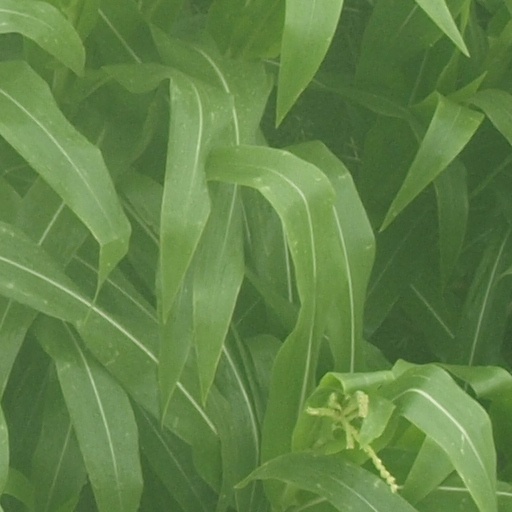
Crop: maize; corn